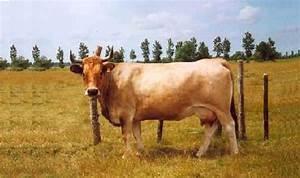
cow